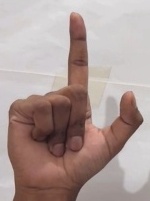
ASL sign: L